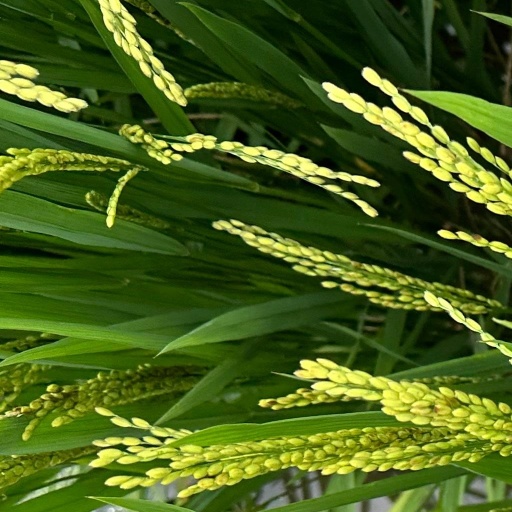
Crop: rice